Cabernet Sauvignon

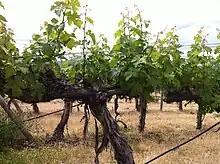
Cabernet Sauvignon in Washington State, planted in 1973 at Red Willow Vineyard in the Yakima Valley.

A couple of noted Cabernet Sauvignon flavours are intimately tied to viticultural and climate influences. The herbaceous or green bell pepper flavour is most widely recognised, caused by pyrazines, which are more prevalent in under-ripened grapes. Pyrazine compounds are present in all Cabernet Sauvignon grapes and are gradually destroyed by sunlight as the grape continues to ripen. To the human palate, this compound is detectable in wines with pyrazine levels as low as 2 nanograms (ng) per litre. At the time of "veraison", when the grapes first start to ripen fully, there is the equivalent pyrazine level of 30 ng/L. In cooler climates, getting Cabernet Sauvignon grapes to ripen fully to the point where pyrazine is not detected is difficult. The green bell pepper flavour is not considered a wine fault, but it may not be desirable to all consumers' tastes. The California wine region of Monterey was noted in the late 20th century for its very vegetal Cabernet Sauvignon with pronounced green pepper flavour, earning the nickname "Monterey veggies". In addition to its cool climate, Monterey is also prone to being very windy, which can shut down the grape vines and further inhibit ripeness.